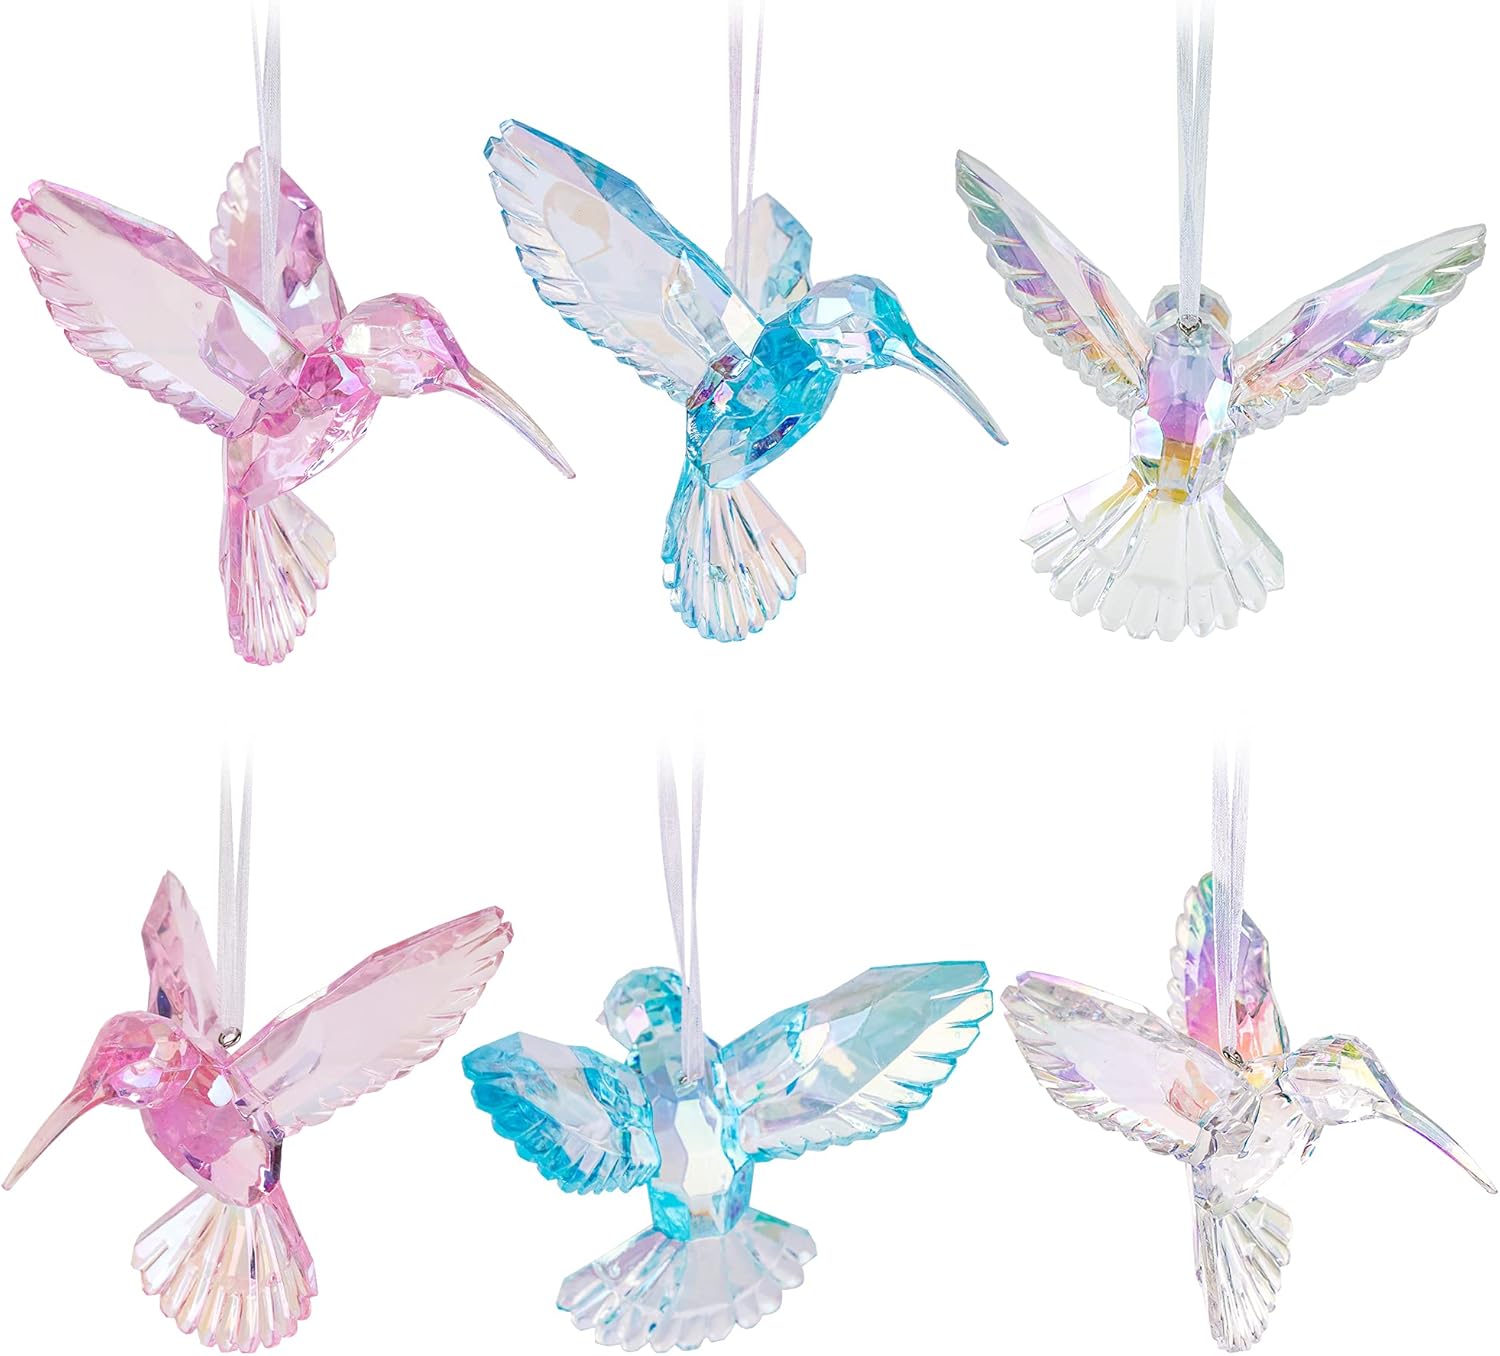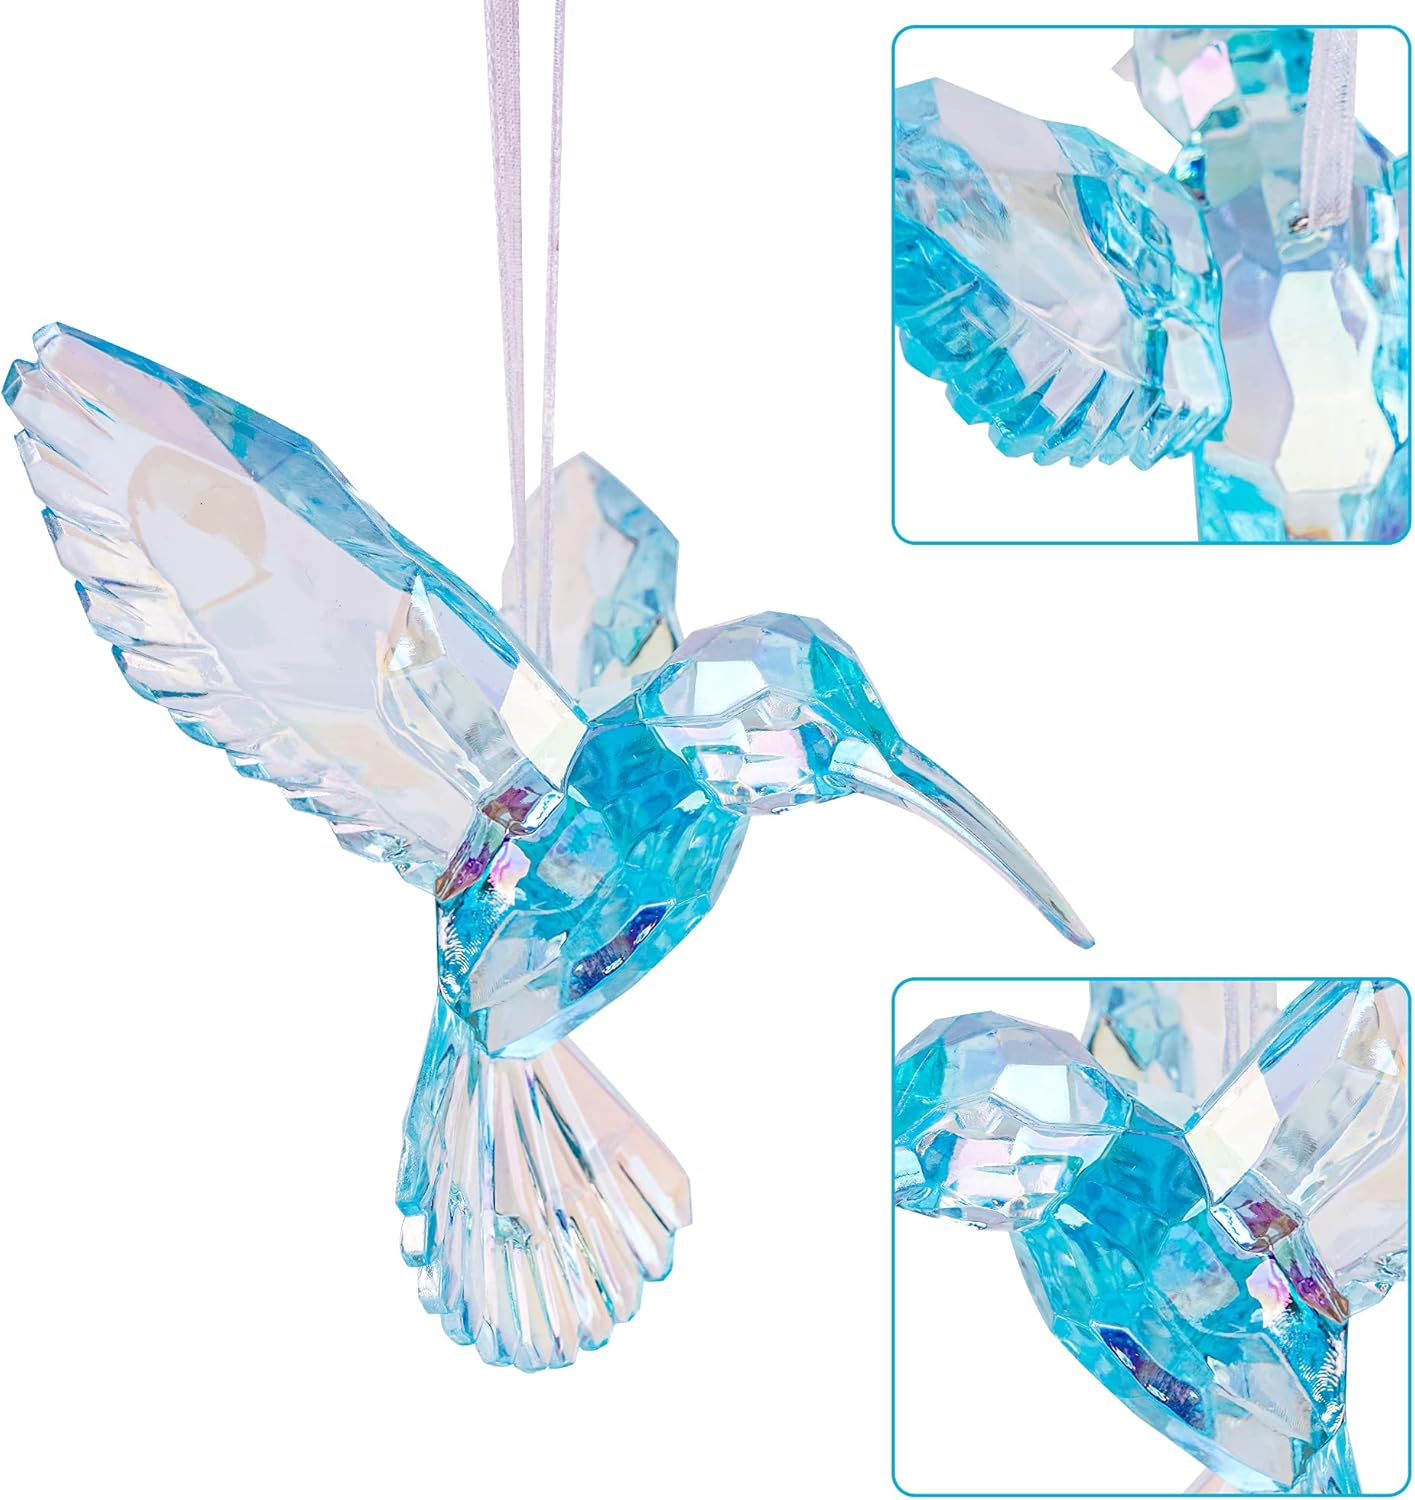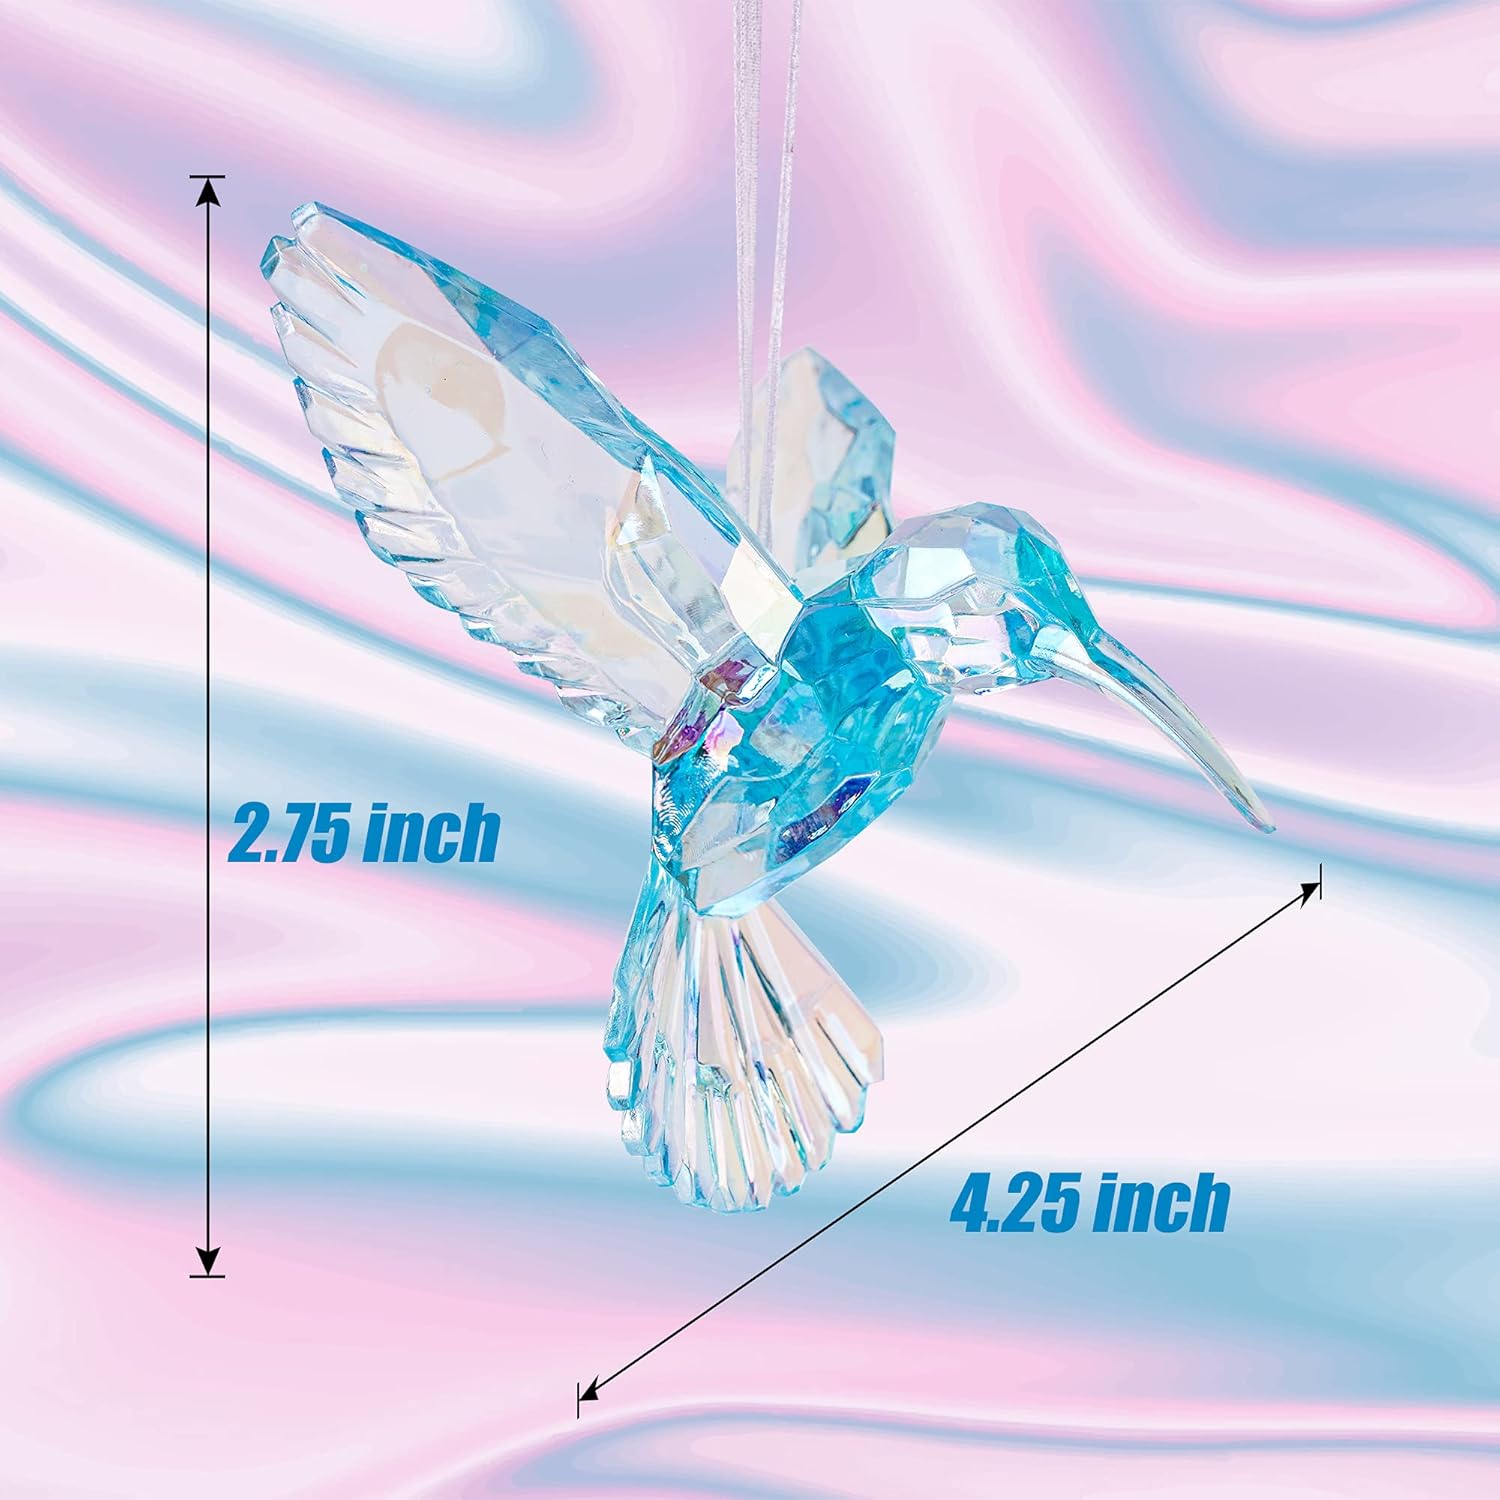
6 Pieces Shiny Acrylic Hummingbird Ornaments Large Iridescent Clear Hummingbird Pendants Crystal Bird Decoration
Category: Amazon Home
Large quantity : you will receive 6 pieces crystal bird with 3 colors (pink ,blue ,clear),each color 2 pieces , so many quantity for your party decoration  Perfect size:each shiny iridescent hummingbird ornament measures approx. 2.75" H x 4.25" W, attached to a long rope for hanging, a perfect size for you to hang in the Christmas tree and other places, vivid and elegant  Delicate design : these hummingbird ornaments are crafted by quality acrylic material, which is clear as a crystal, good transparency and durability, shining can serve for a long time  Wide usage :Decorate with a designer accent add to your Christmas tree, window, garlands, and wreaths for a sophisticated display. It can also stand on their own on a tabletop, favors/placecard holders on your holiday table or on shelves or mantle pieces  Add atmosphere: these Christmas crystal pendants are wonderful to your holiday decorations,Suitable for Christmas, New year's Eve parties, weddings, birthdays, or other important days; create a fantastic atmosphere
Features: Large quantity : you will receive 6 pieces crystal bird with 3 colors (pink ,blue ,clear),each color 2 pieces , so many quantity for your party decoration | Perfect size:each shiny iridescent hummingbird ornament measures approx. 2.75" H x 4.25" W, attached to a long rope for hanging, a perfect size for you to hang in the Christmas tree and other places, vivid and elegant | Delicate design : these hummingbird ornaments are crafted by quality acrylic material, which is clear as a crystal, good transparency and durability, shining can serve for a long time | Wide usage :Decorate with a designer accent add to your Christmas tree, window, garlands, and wreaths for a sophisticated display. It can also stand on their own on a tabletop, favors/placecard holders on your holiday table or on shelves or mantle pieces | Add atmosphere: these Christmas crystal pendants are wonderful to your holiday decorations,Suitable for Christmas, New year's Eve parties, weddings, birthdays, or other important days; create a fantastic atmosphere